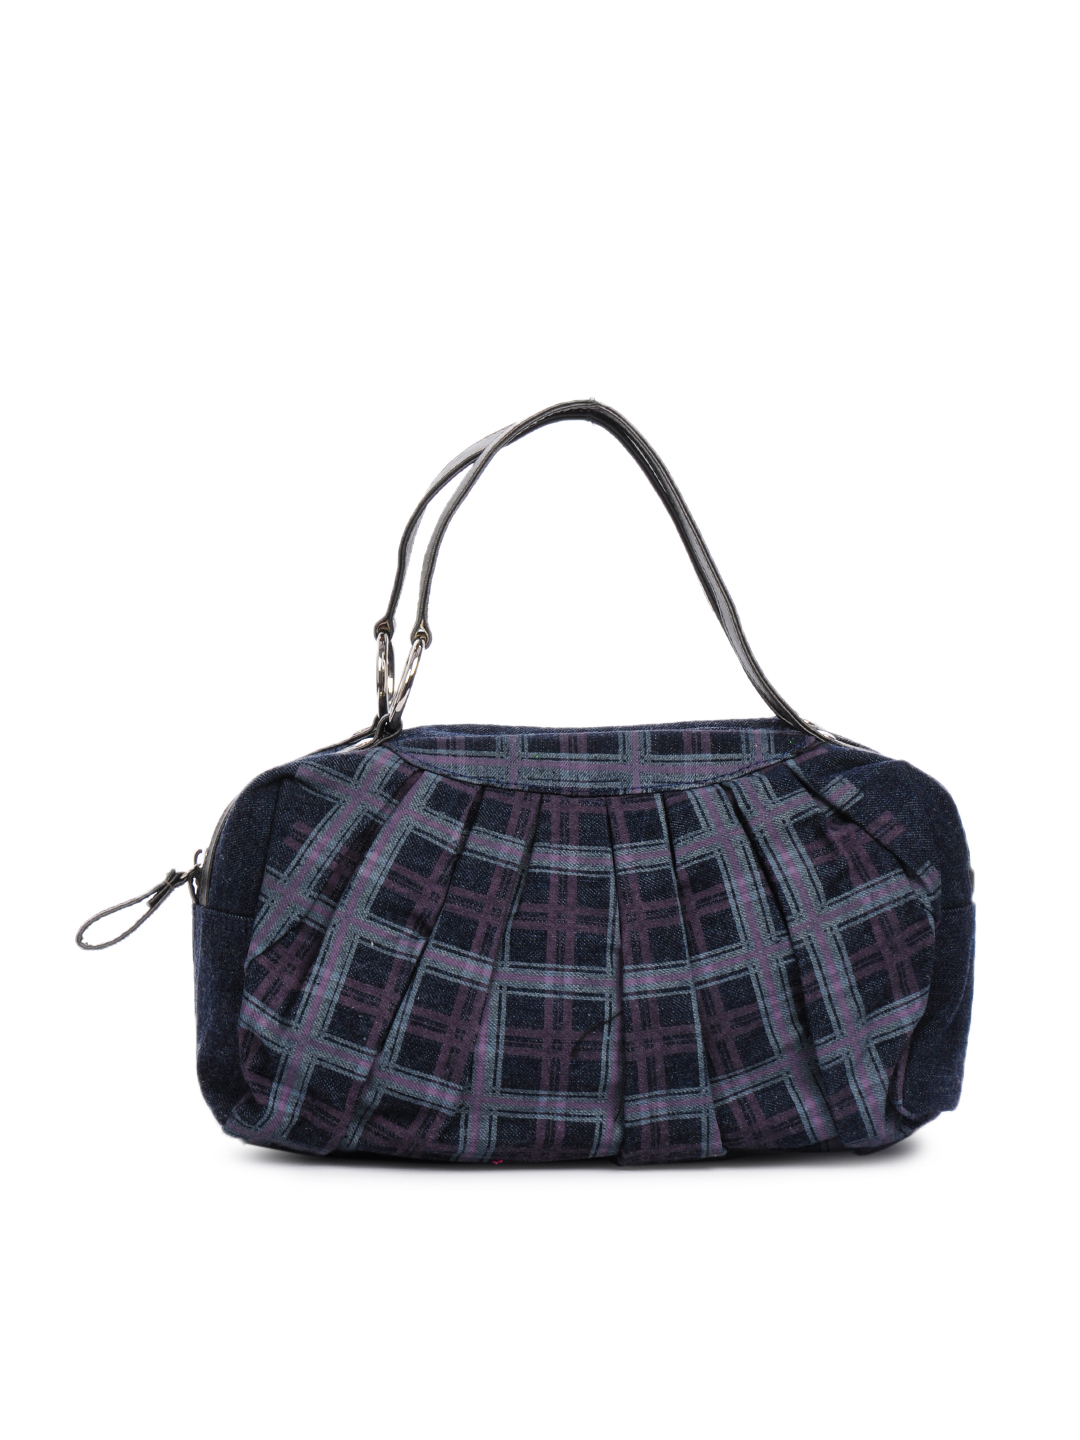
Baggit Women Frankie Slub Blue Handbag
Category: Accessories / Bags / Handbags
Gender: Women
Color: Blue
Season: Winter 2015
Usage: Casual